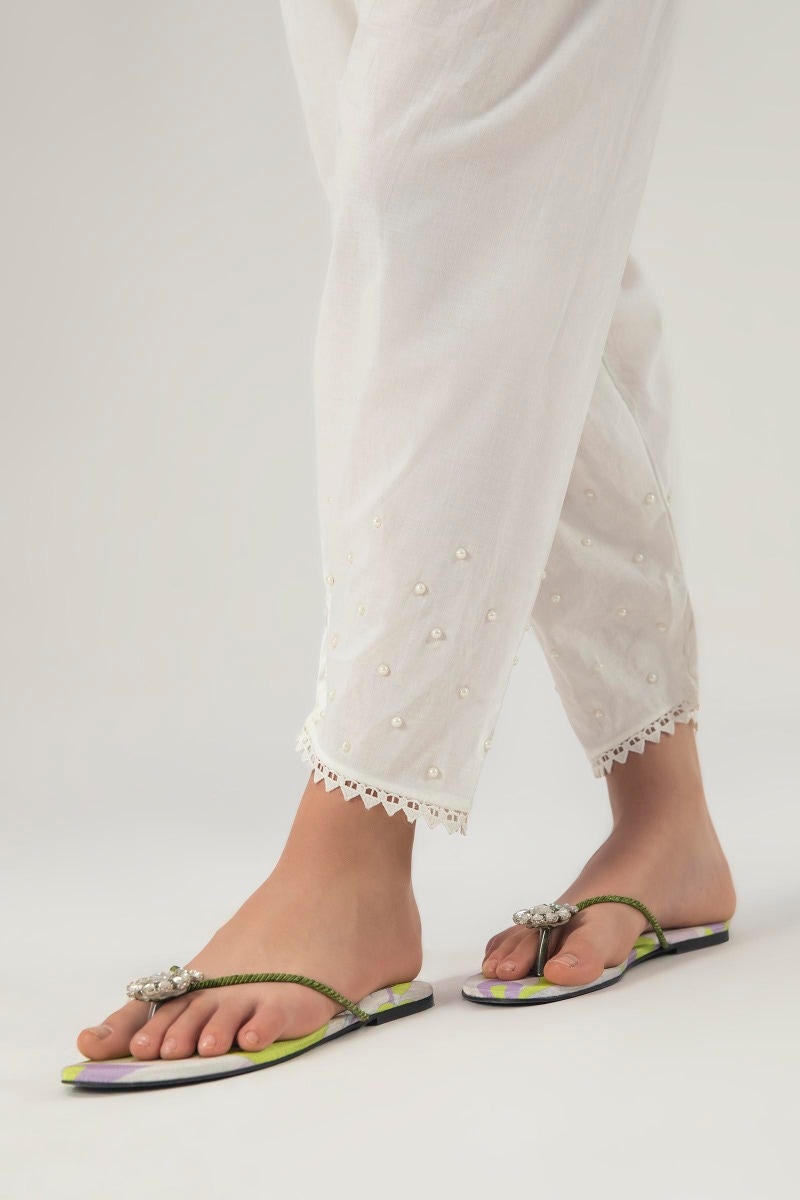
multi pearl embroidered sandal